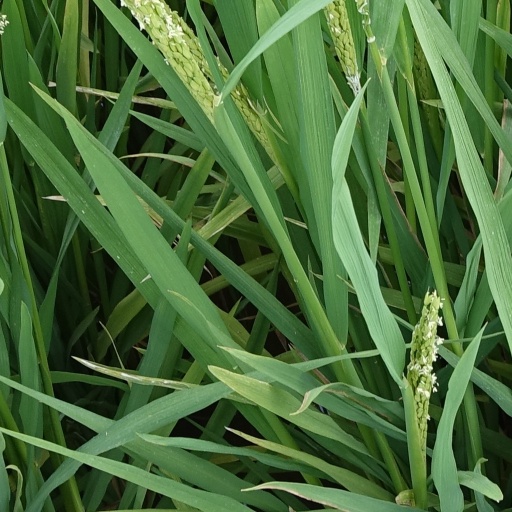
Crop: rice